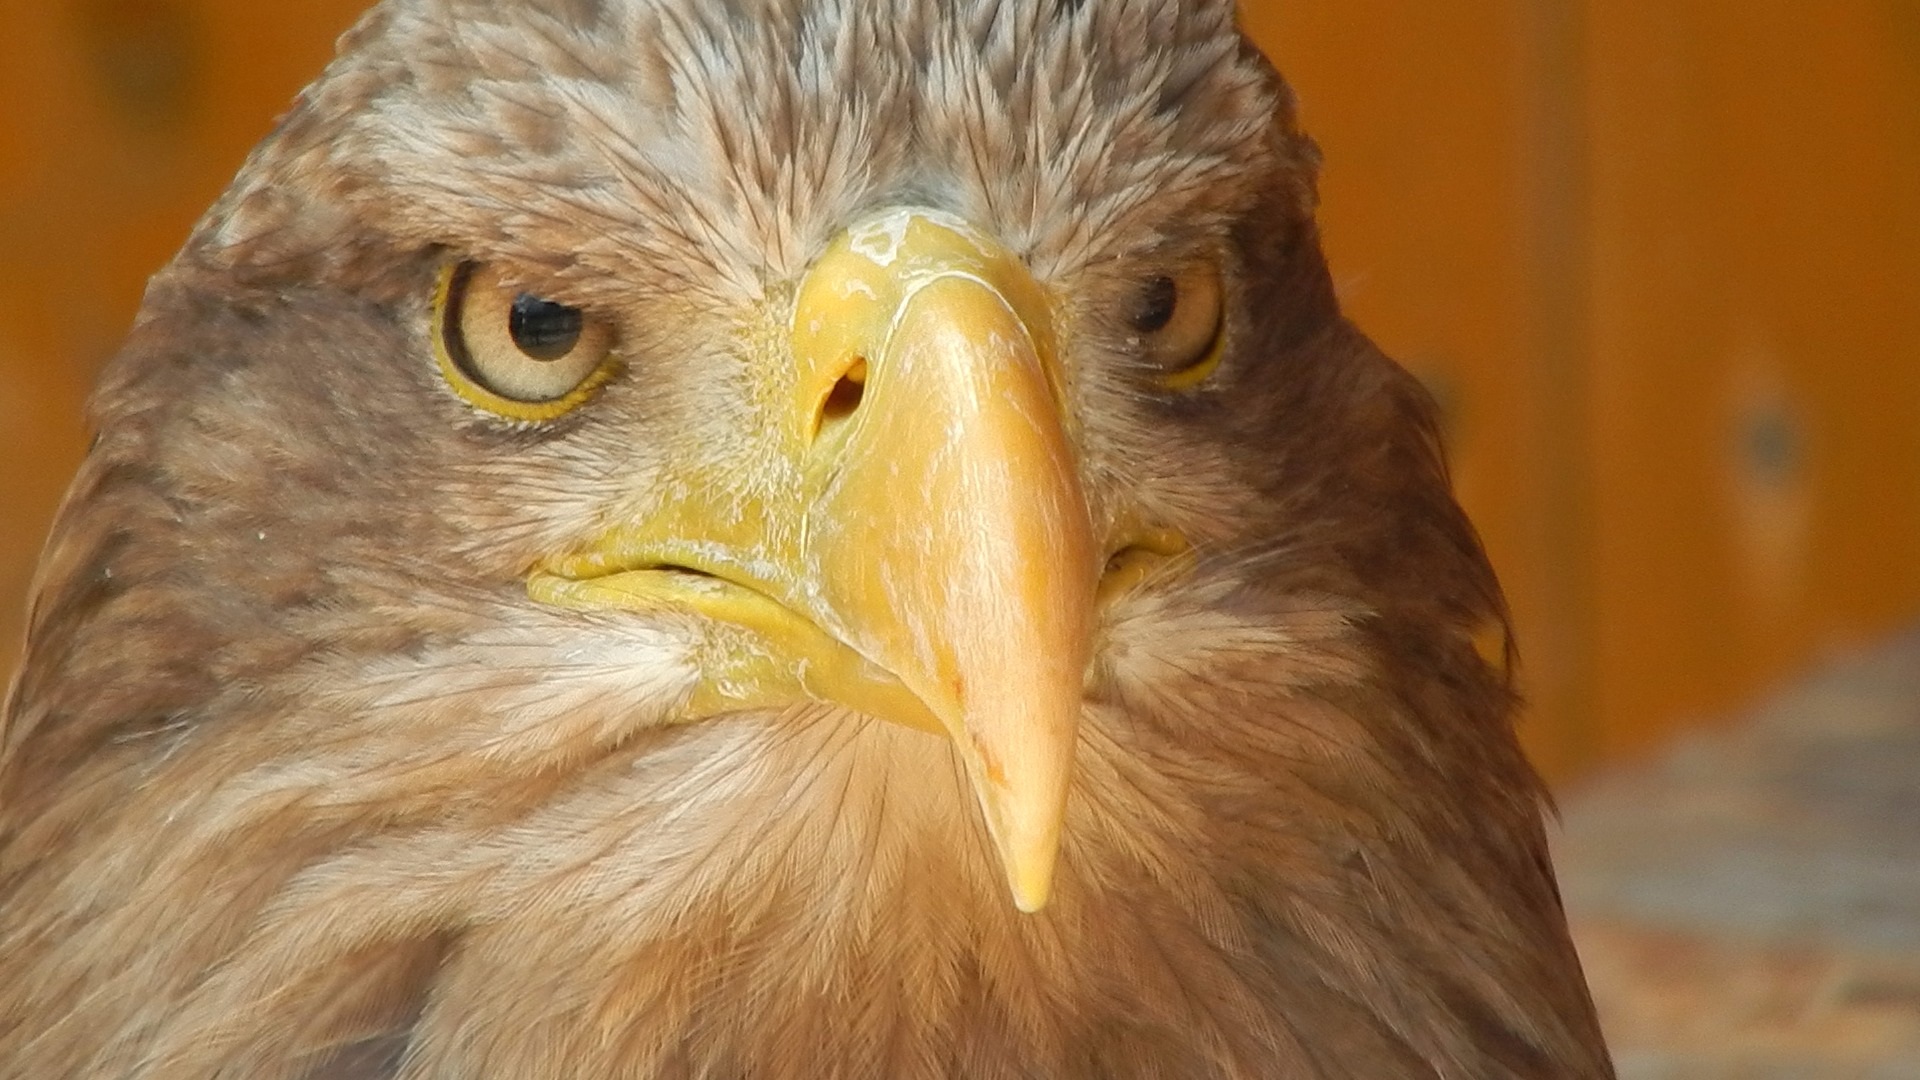
bird, wing, wildlife, beak, eagle, predator, yellow, fauna, bird of prey, close up, vertebrate, accipitriformes